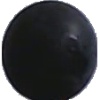
Label: Grape Blue 1